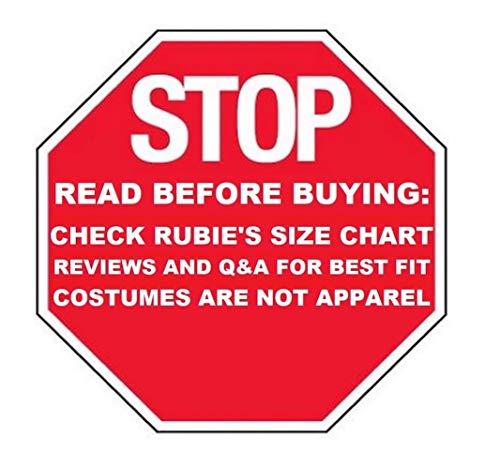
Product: Boy's Green Lantern Costume
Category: Clothing, Shoes & Jewelry | Costumes & Accessories | Kids & Baby | Boys | Costumes
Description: Officially licensed Green Lantern costume.
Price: $20.89